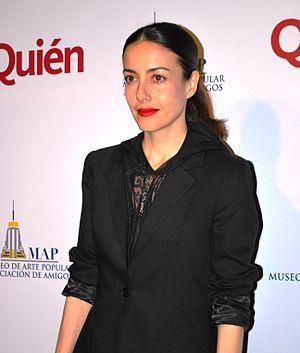
María Cecilia Suárez de Garay dit Cecilia Suárez, née le 22 novembre 1971 à Tampico, est une actrice mexicaine.